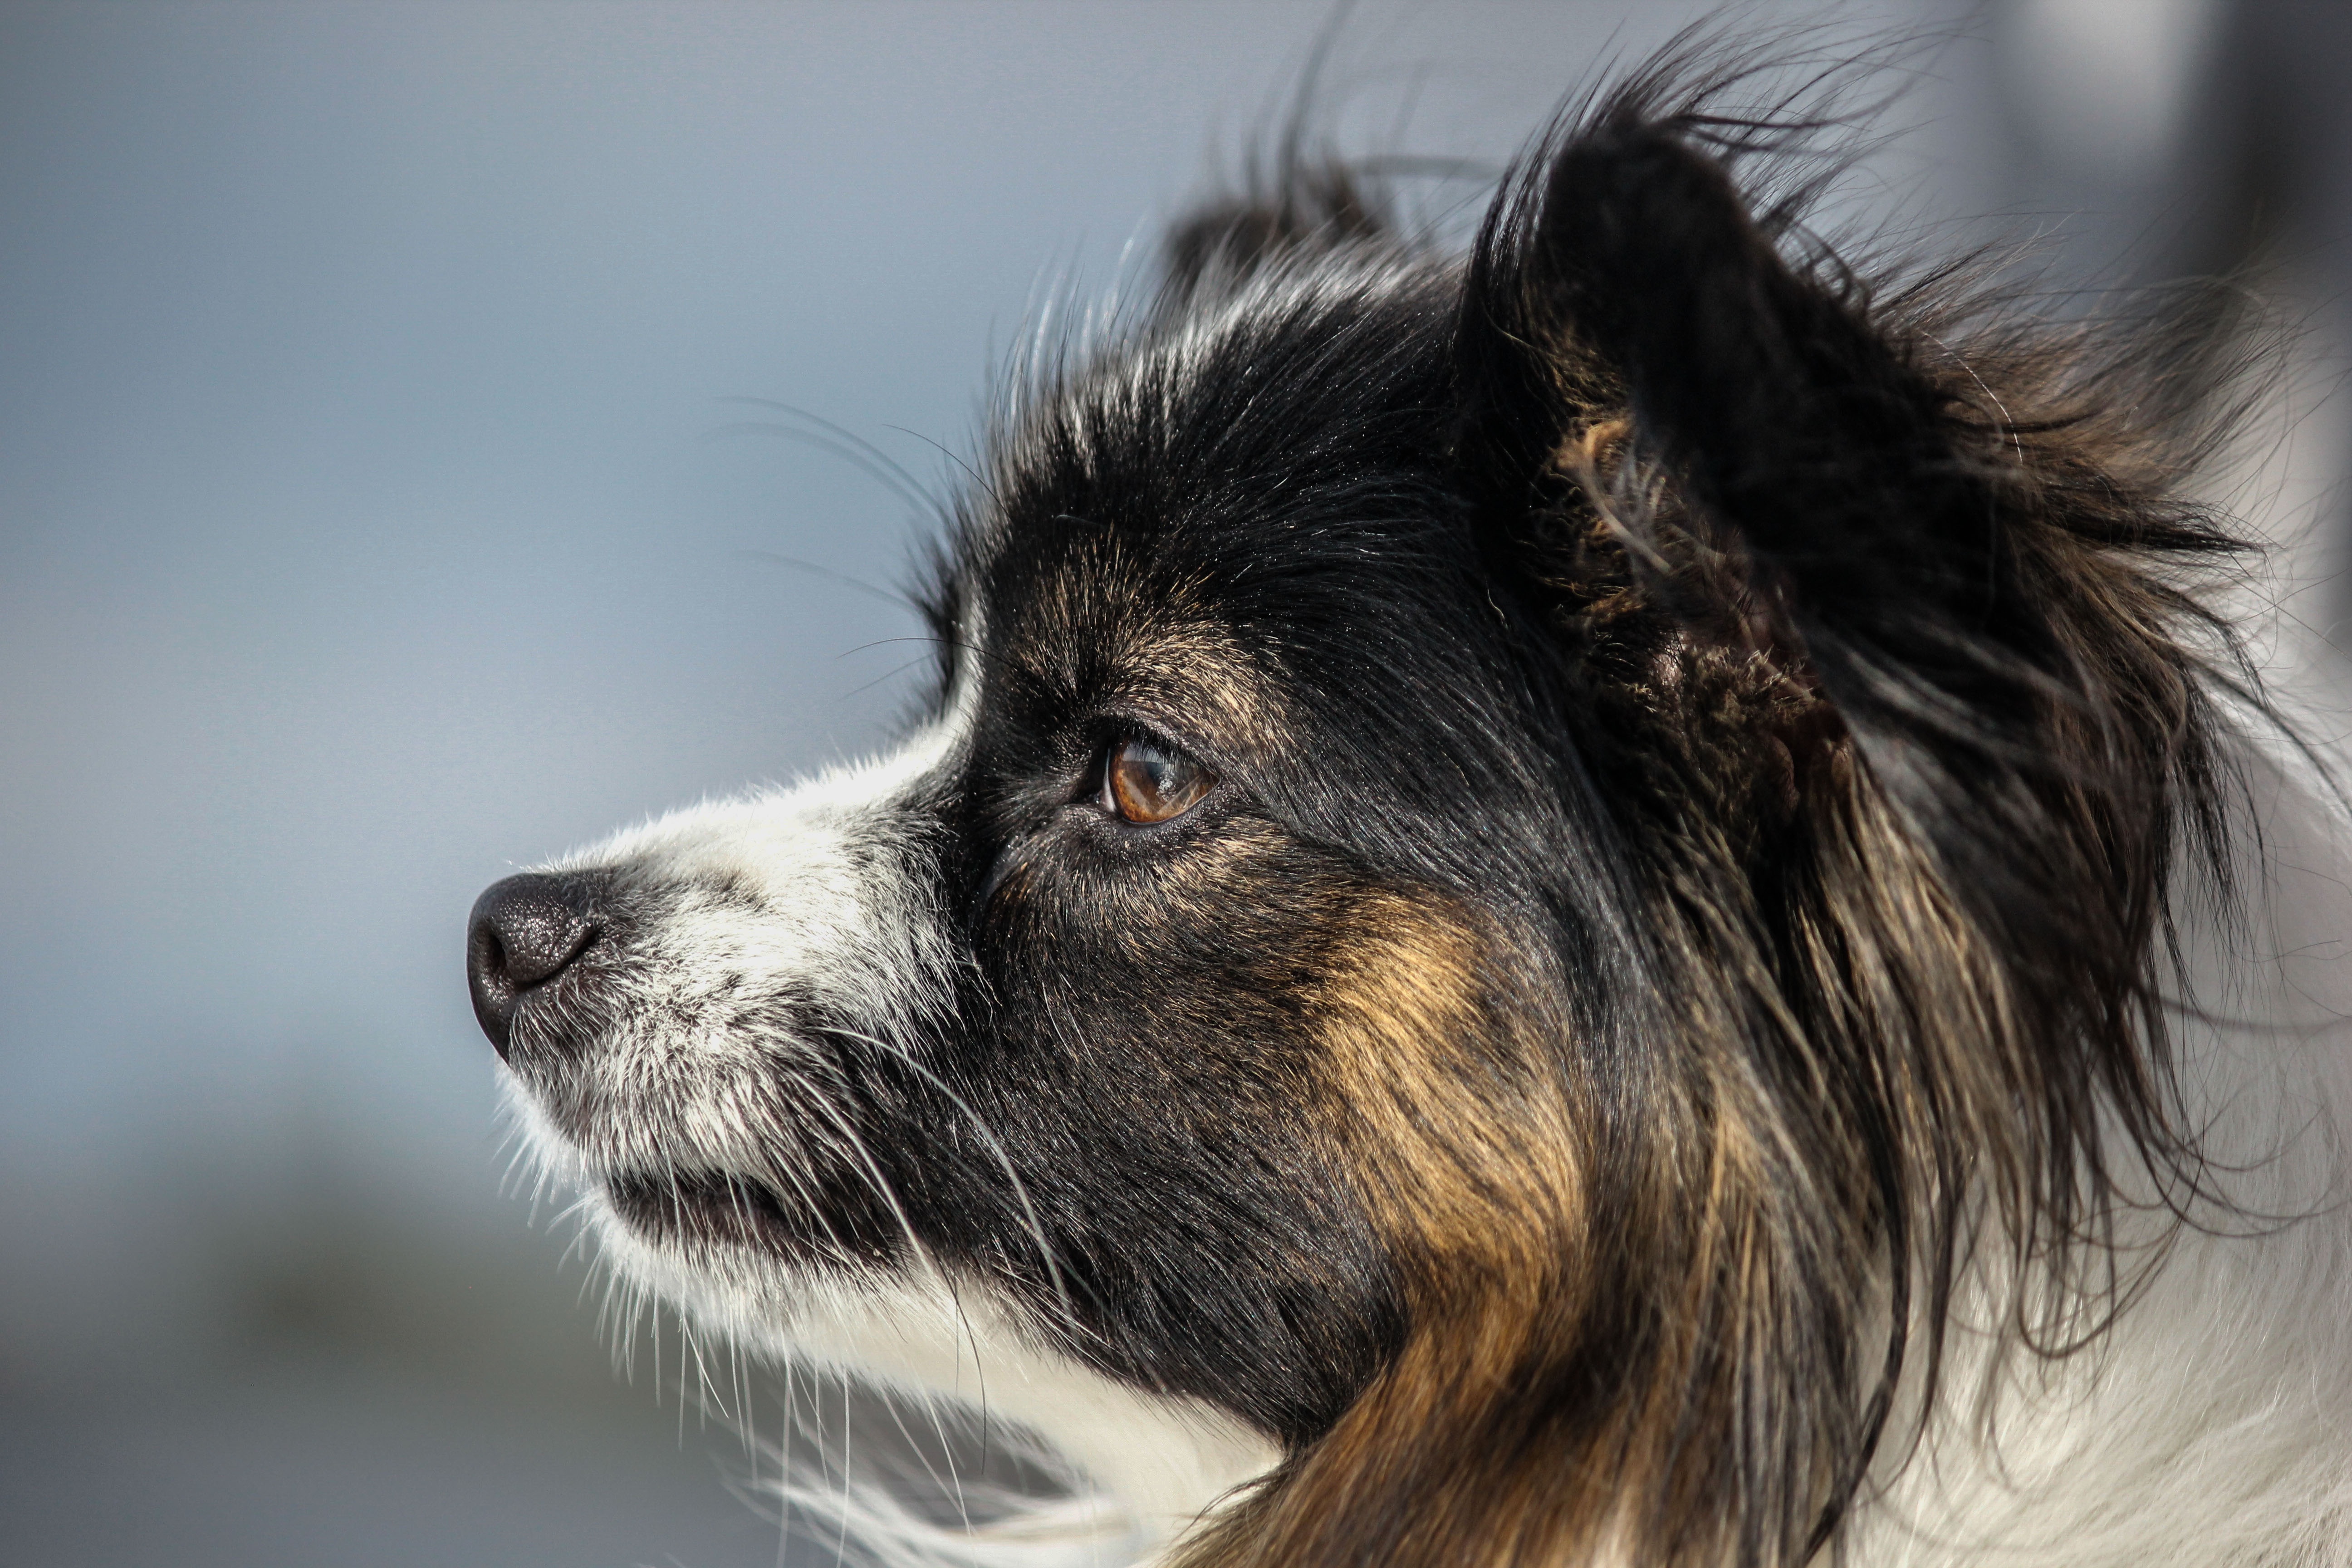
watch, view, dog, pet, mammal, close up, nose, whiskers, snout, vertebrate, papillon, dog breed, dog like mammal, dog breed group